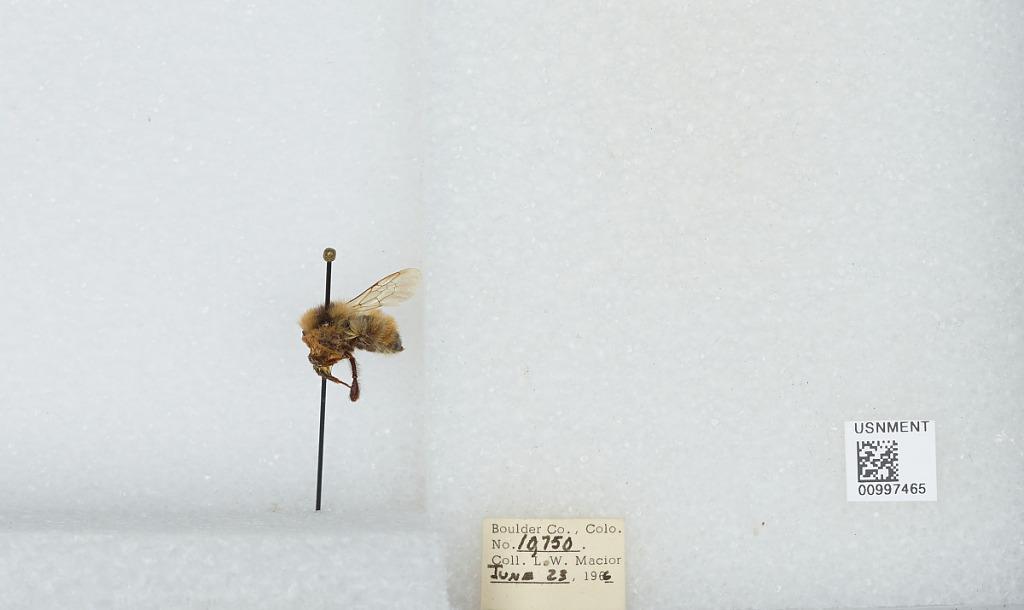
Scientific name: Bombus (Pyrobombus) centralis Cresson
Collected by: L. Macior
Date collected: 1966-6-23
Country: United States
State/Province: Colorado
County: Boulder
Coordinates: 40.09, -105.36